Second Happy Time

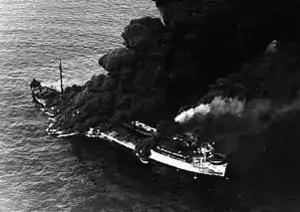
The tanker "Pennsylvania Sun" torpedoed by on 15 July 1942 (was saved and returned to service in 1943).

The second wave of Type IX boats had arrived in North American waters, and the third wave (Operation Neuland) had reached its patrol area off the oil ports of the Caribbean. With such easy pickings and all Type IX boats already committed, Dönitz began sending shorter-range Type VIIs to the US East Coast as well. This required extraordinary measures: cramming every conceivable space with provisions, some even filling the fresh water tanks with diesel oil, and crossing the Atlantic at very low speed on a single engine to conserve fuel.